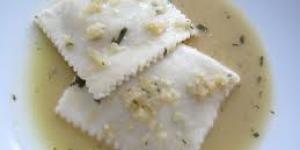
raviolis